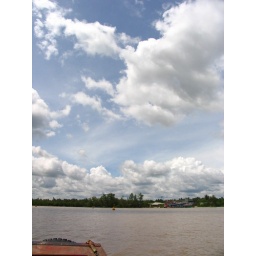
clouds over mekong river